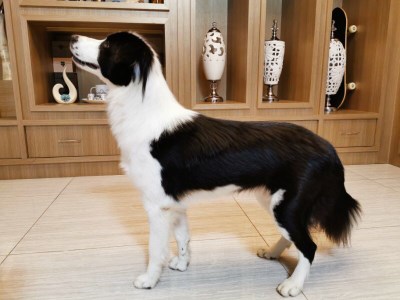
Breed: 2594-n000109-Border_collie